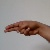
The image shows a hand gesture representing the letter 'H' in Indian Sign Language.